Percival G. Spencer

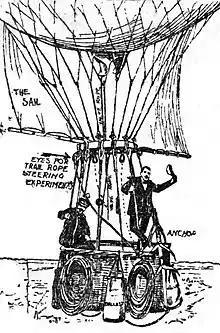
The illustration for the successful crossing of the English Channel in December 1898 ("New York Journal")

Percival Green Spencer (11 November 1864, Islington, London – 11 April 1913, Highbury, London) was a British pioneering balloonist and parachutist.